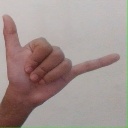
अक्षर: द